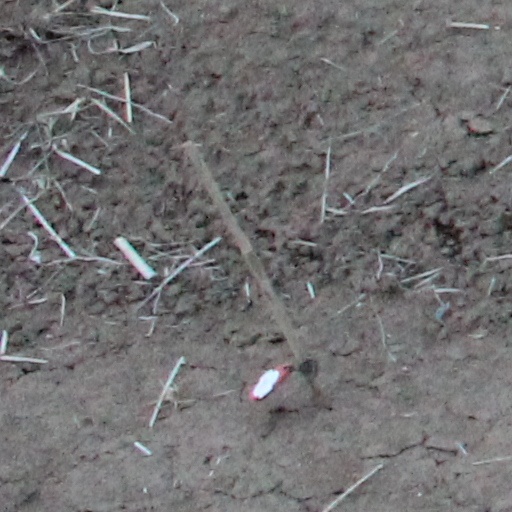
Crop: wheat